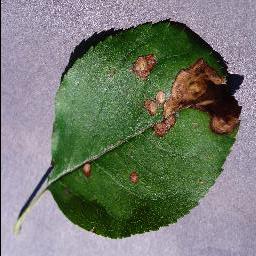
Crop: apple
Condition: black_rot